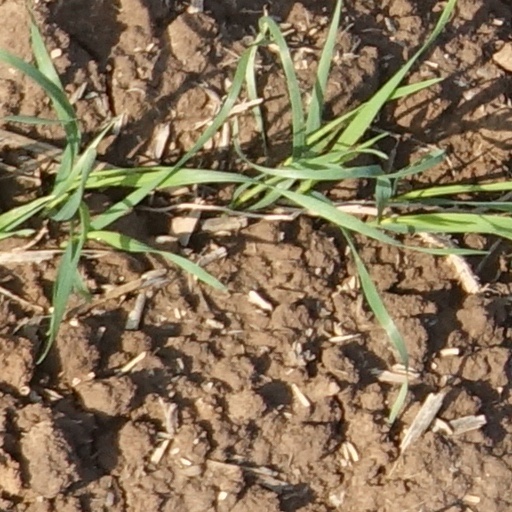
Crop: wheat